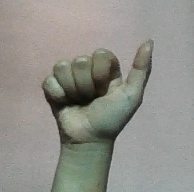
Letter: dhad